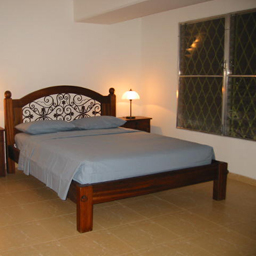
Room type: bedroom